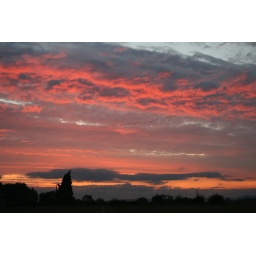
Birds flying in front of some red clouds again